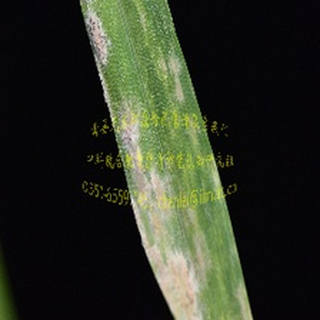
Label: wheat_mildew